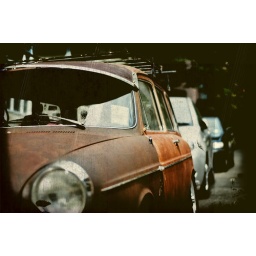
an old car i found at kings cross in sydney